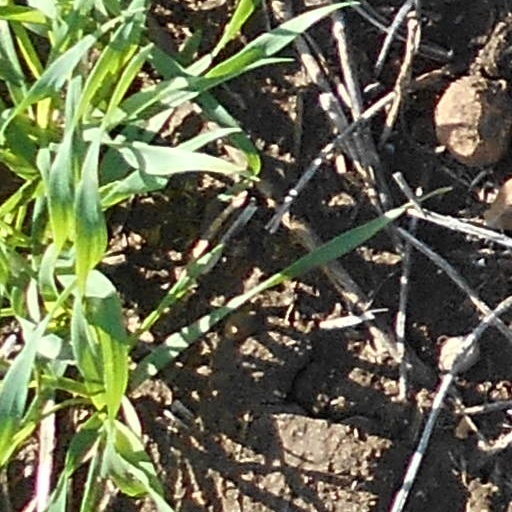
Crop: wheat